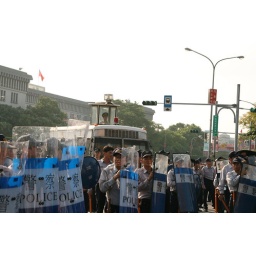
The officer in charge of the scene is in the glass box on top of the bus giving orders over a loud speaker.